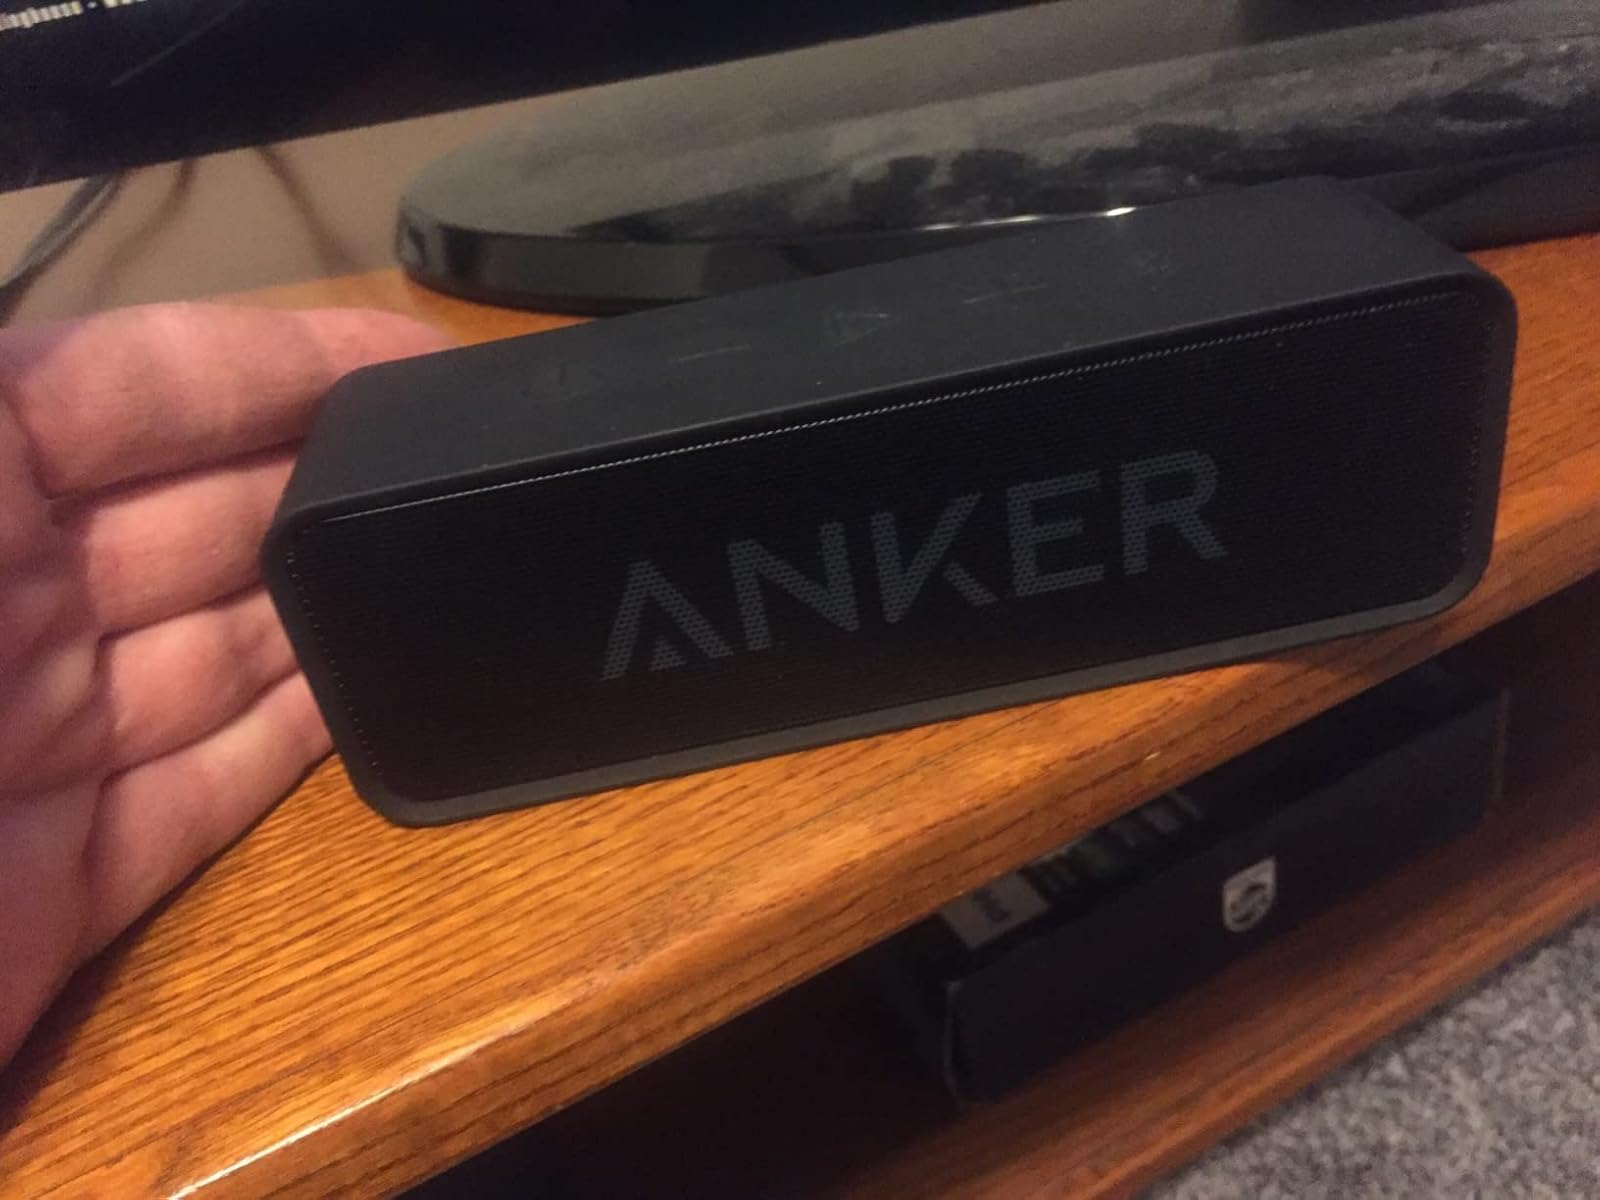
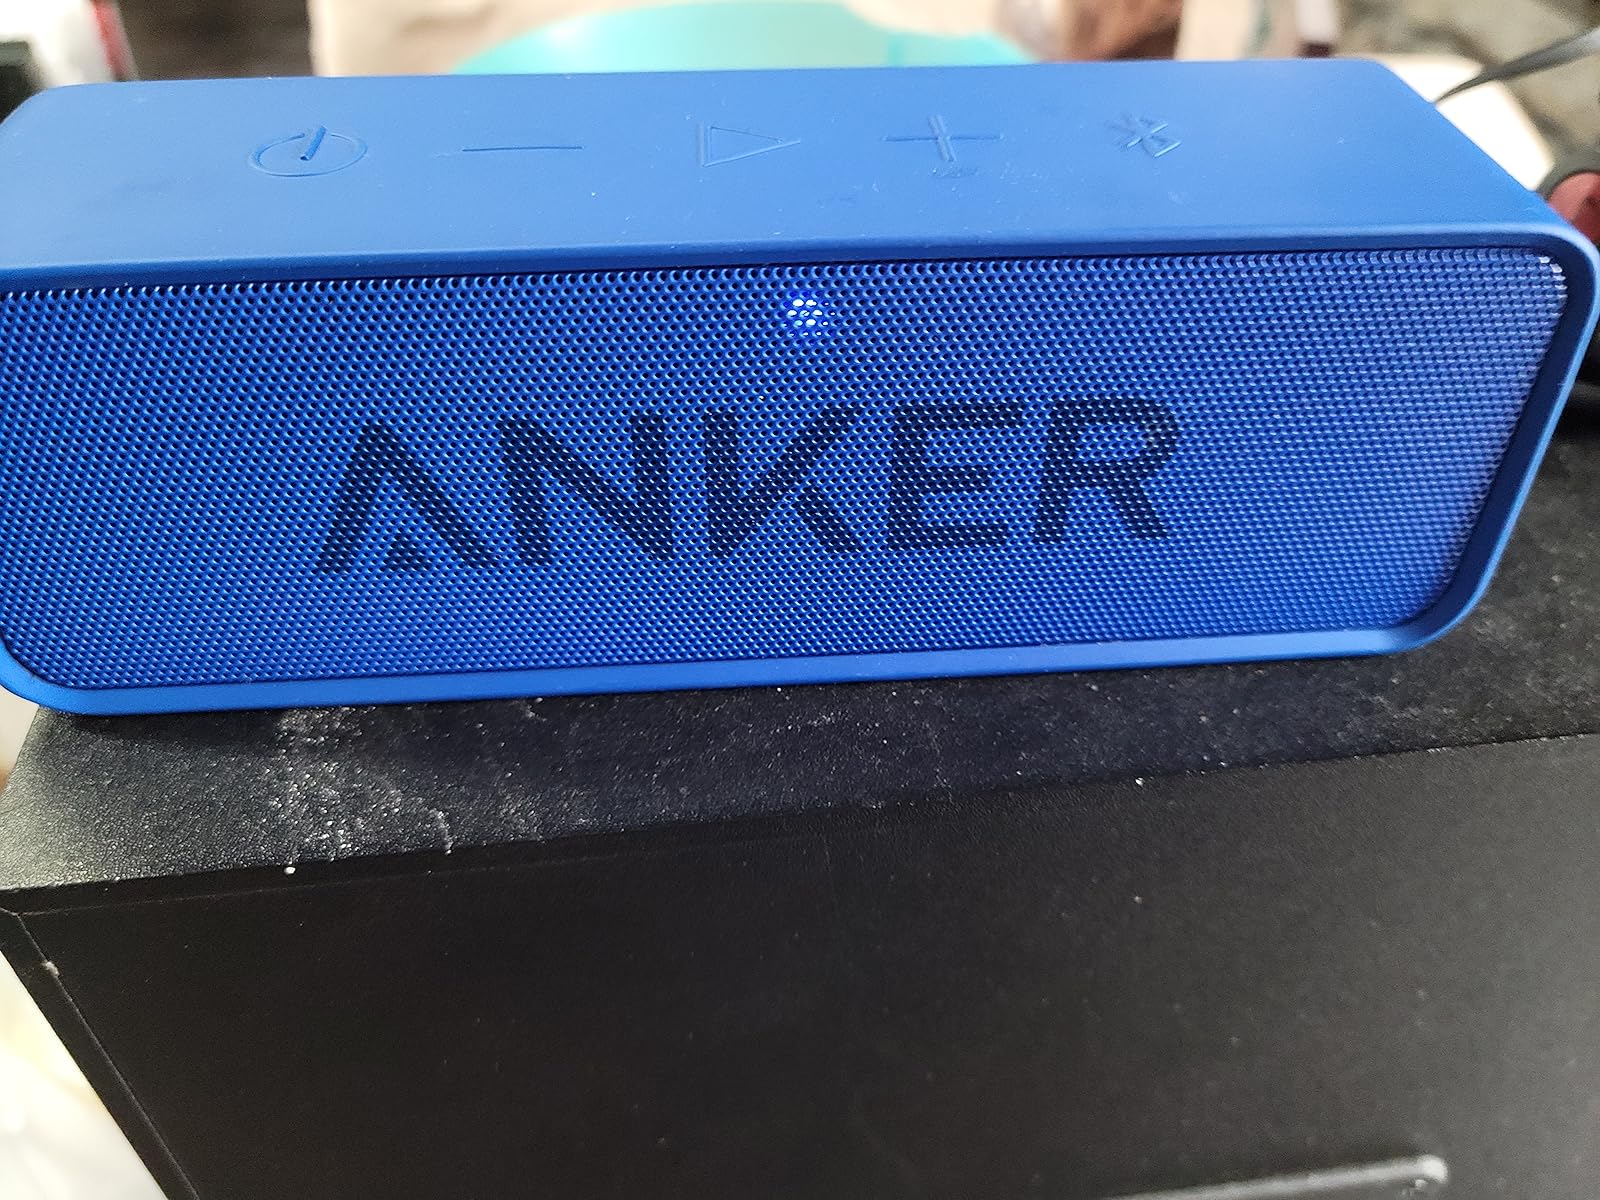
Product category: speaker
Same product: no